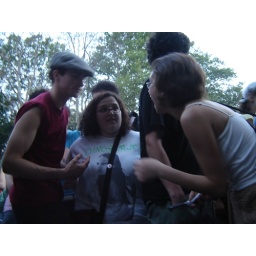
Apparently the guy in the red shirt and the hat is &amp;quot;the guy&amp;quot; from the Dresden Dolls.